Kunikane Station

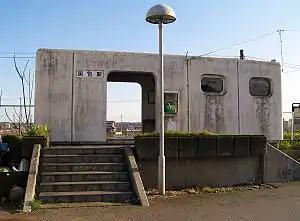
Kunikane Station

was a railway station in Kakogawa, Hyōgo Prefecture, Japan.